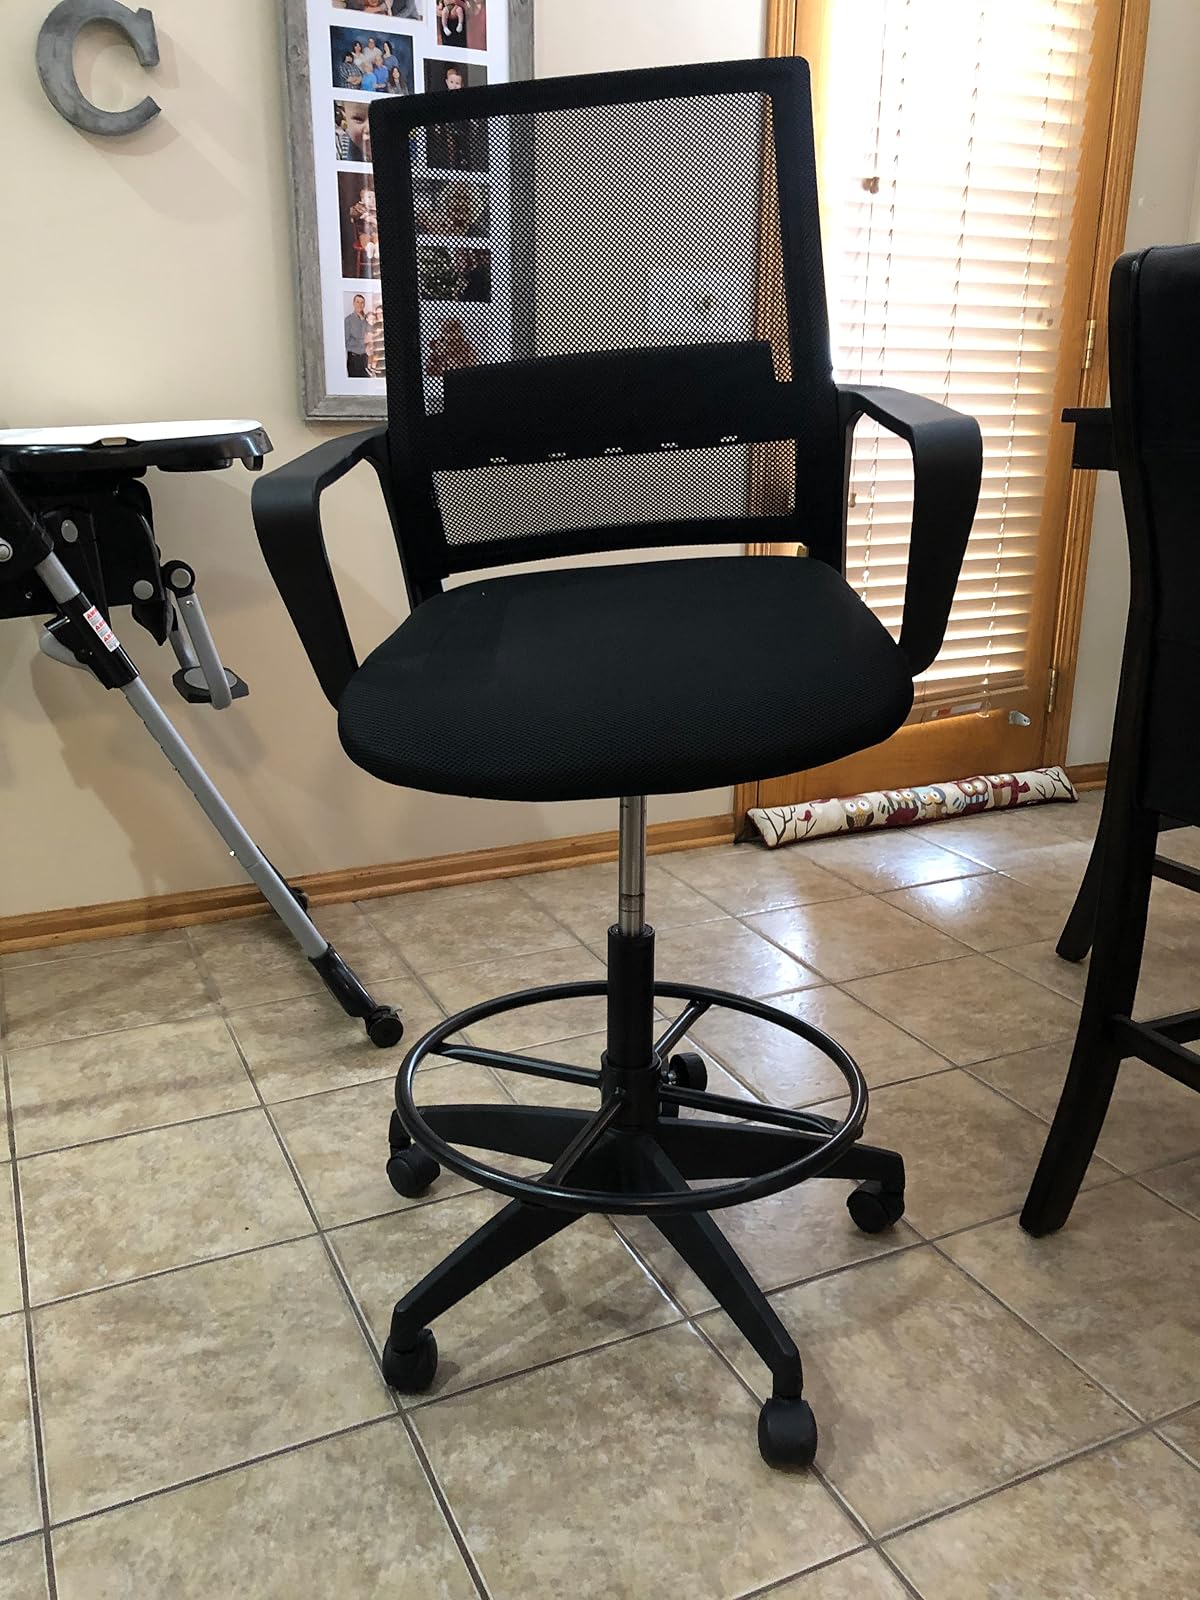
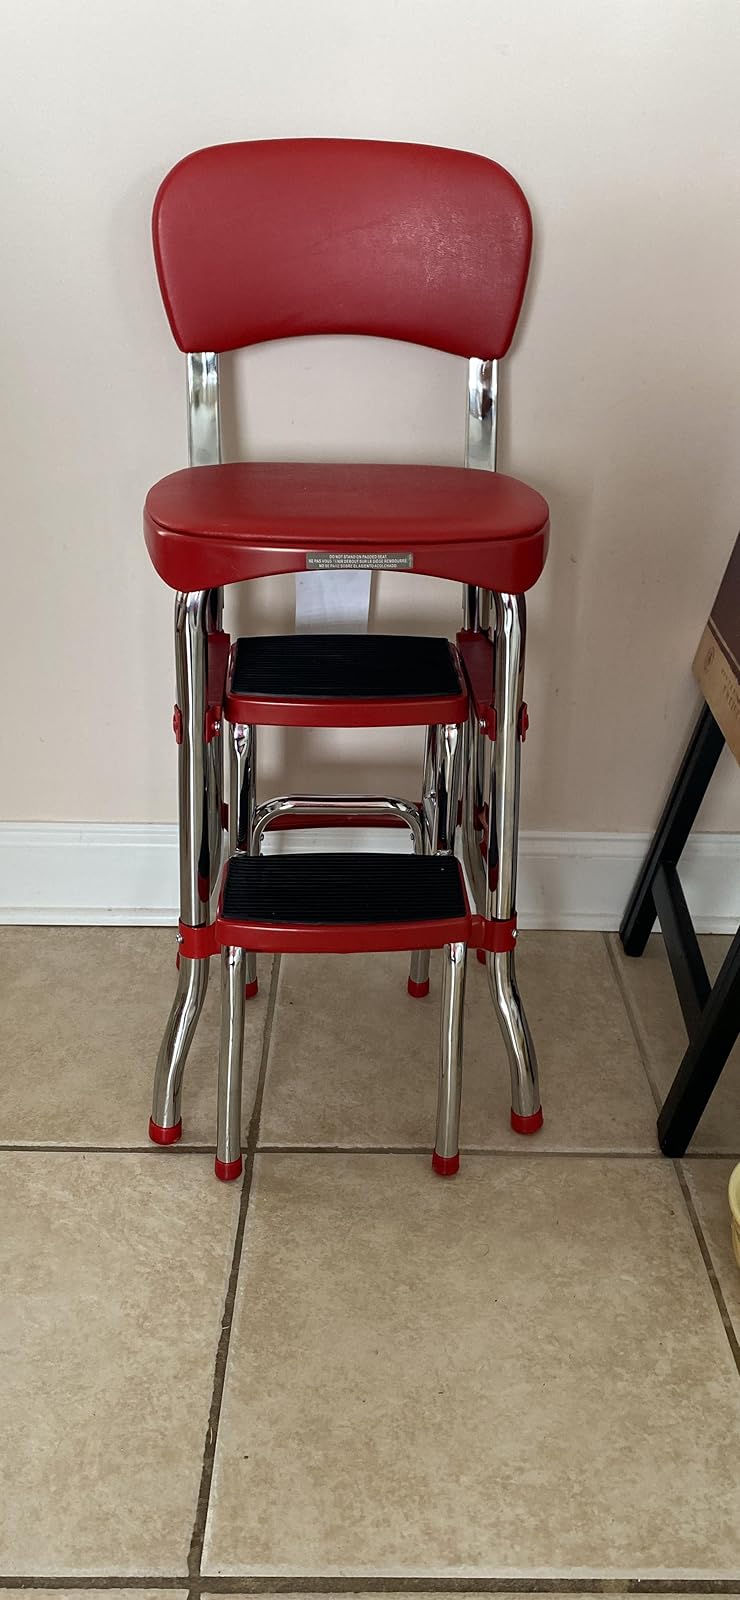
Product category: items_chair
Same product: no